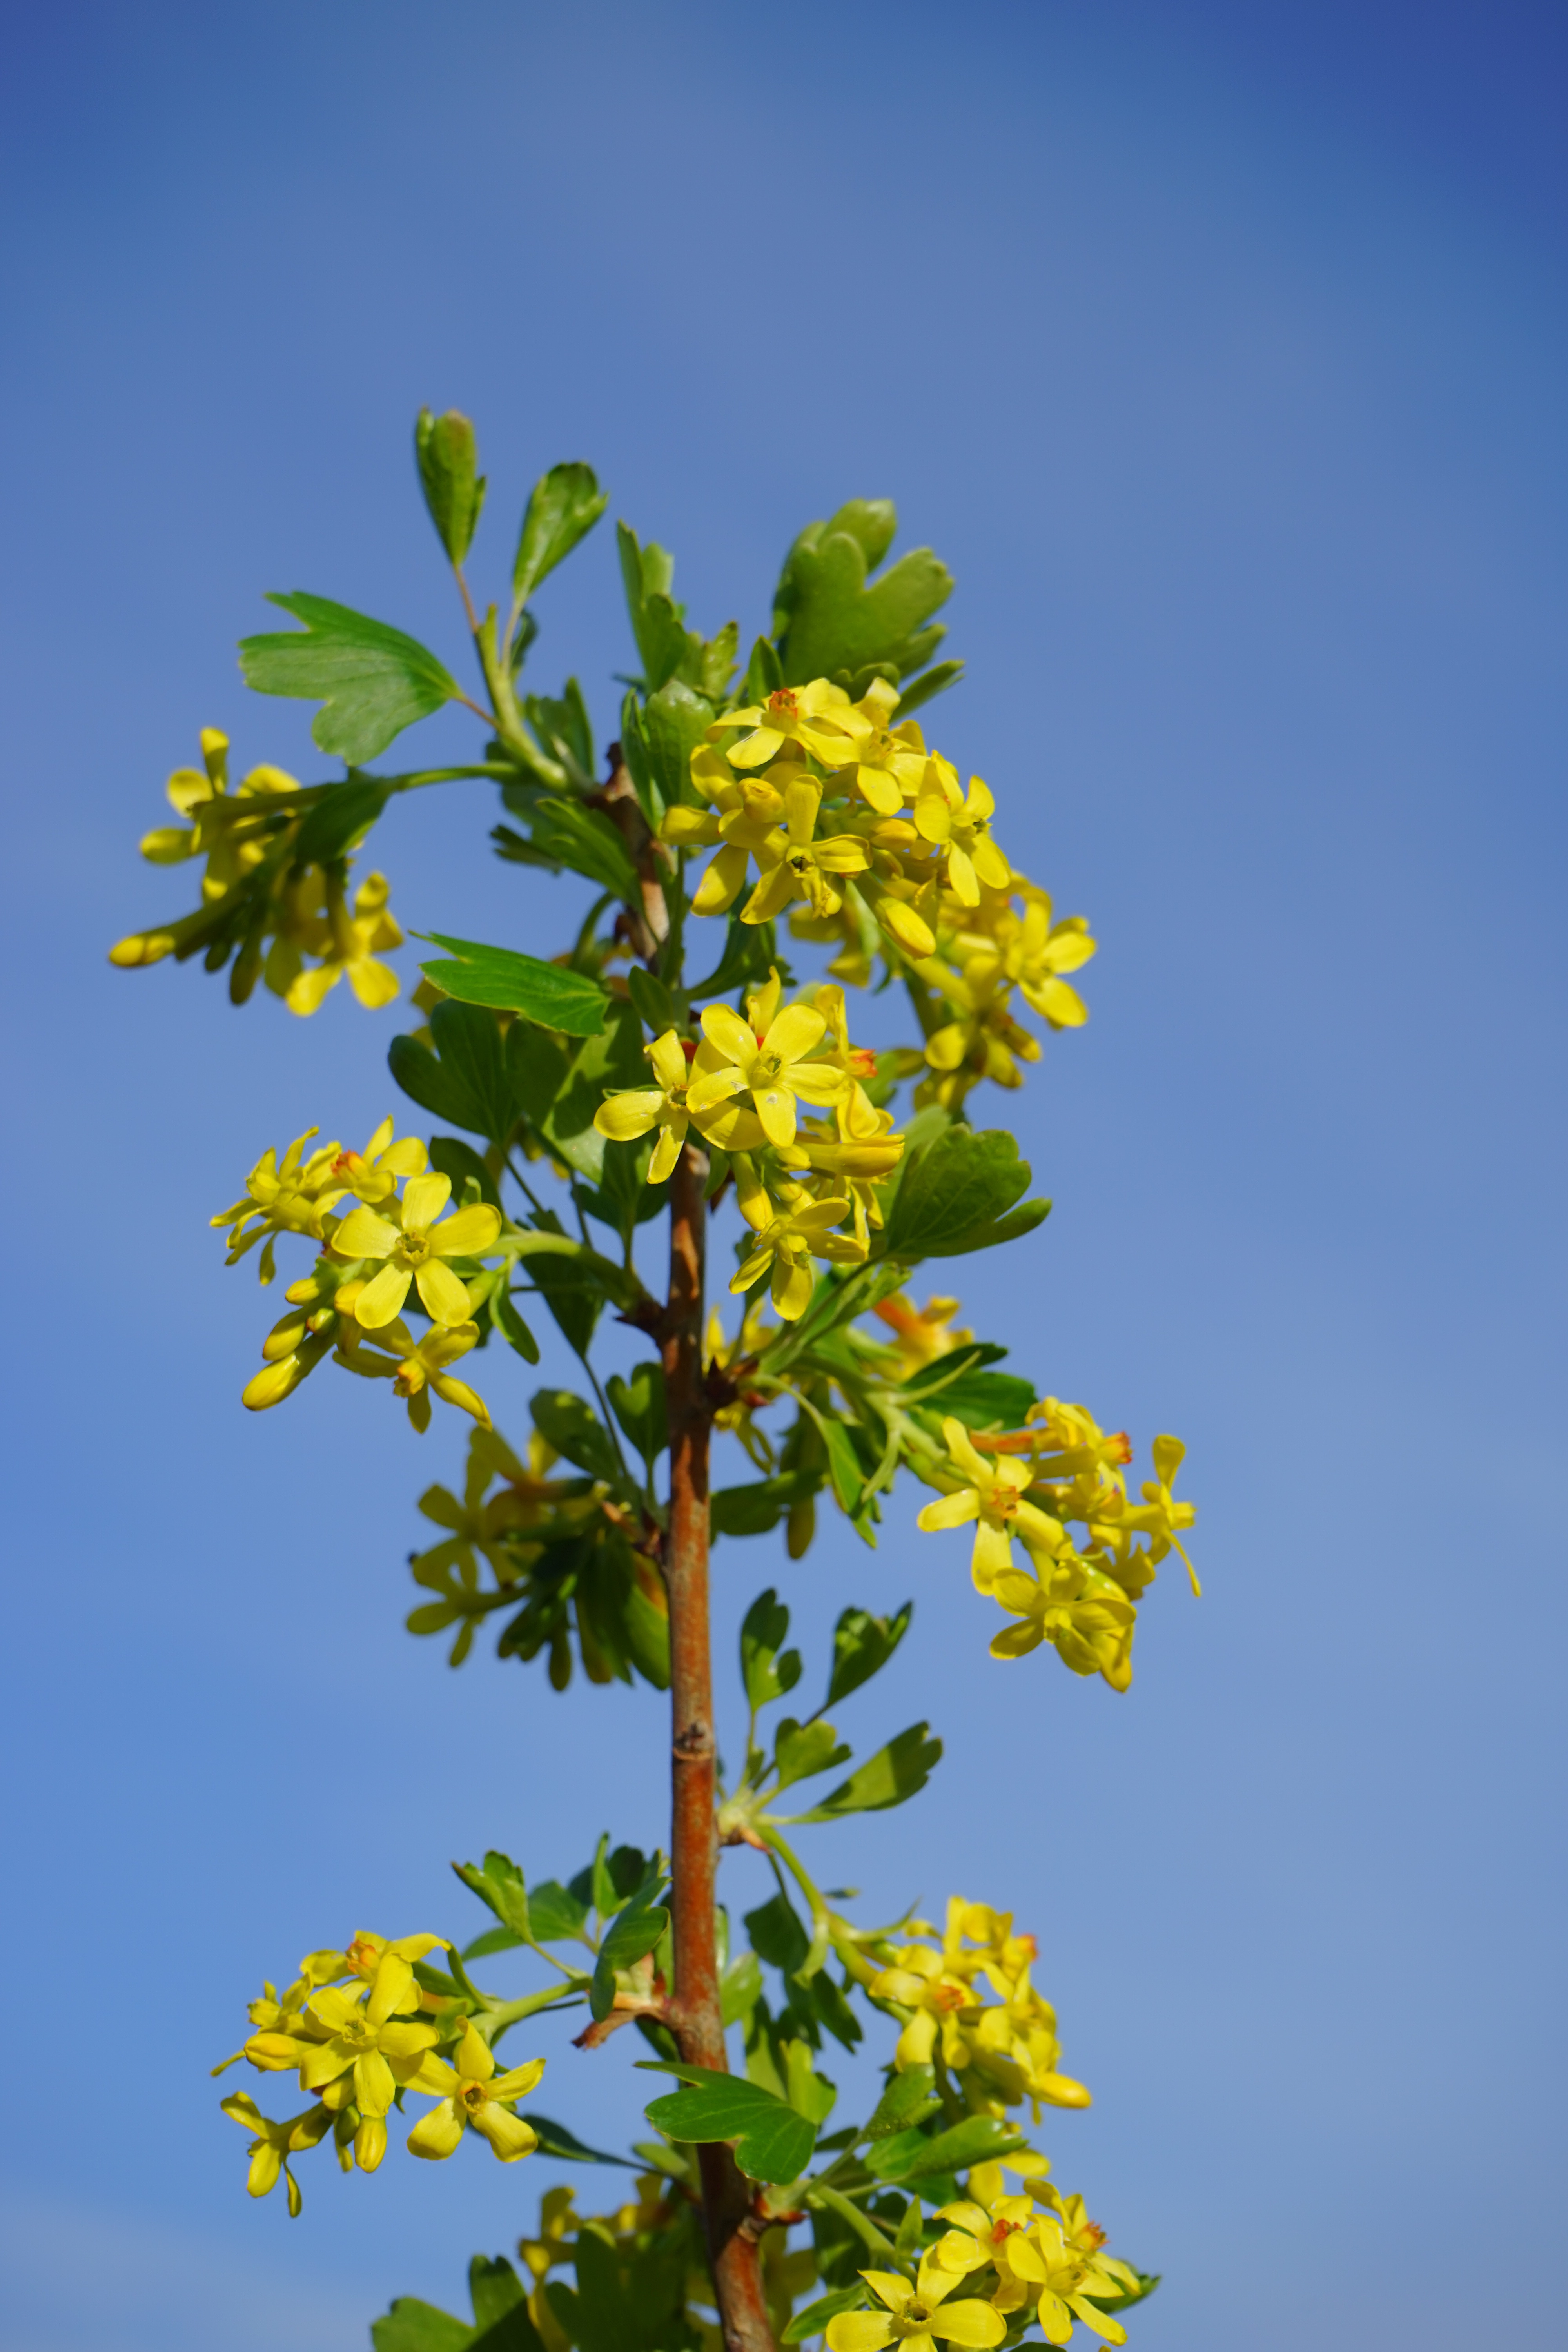
tree, branch, blossom, plant, sky, sunlight, leaf, flower, bush, food, produce, evergreen, botany, yellow, flora, rapeseed, wildflower, flowers, shrub, mimosa, flowering plant, maidenhair tree, currant, gooseberry greenhouse, ribes, woody plant, land plant, ribes aureum, grossulariaceae